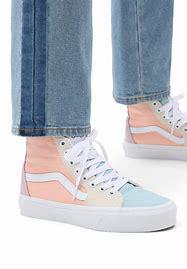
Brand: Vans
Model: UA SK8 Hi